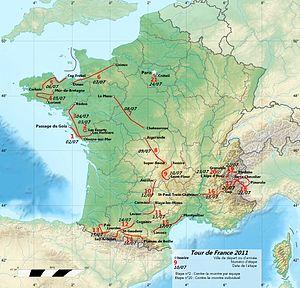
Tracé du Tour de France 2011